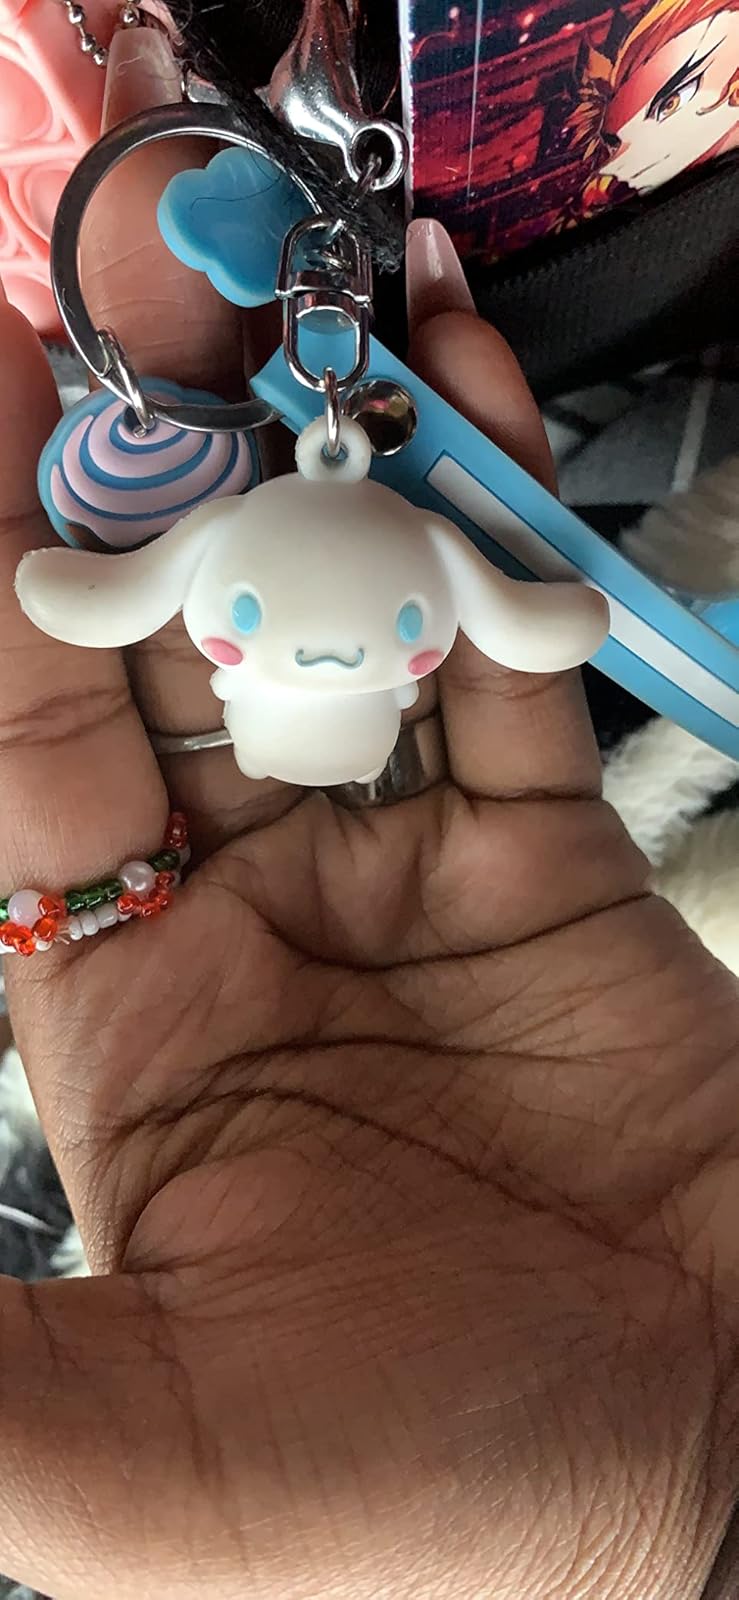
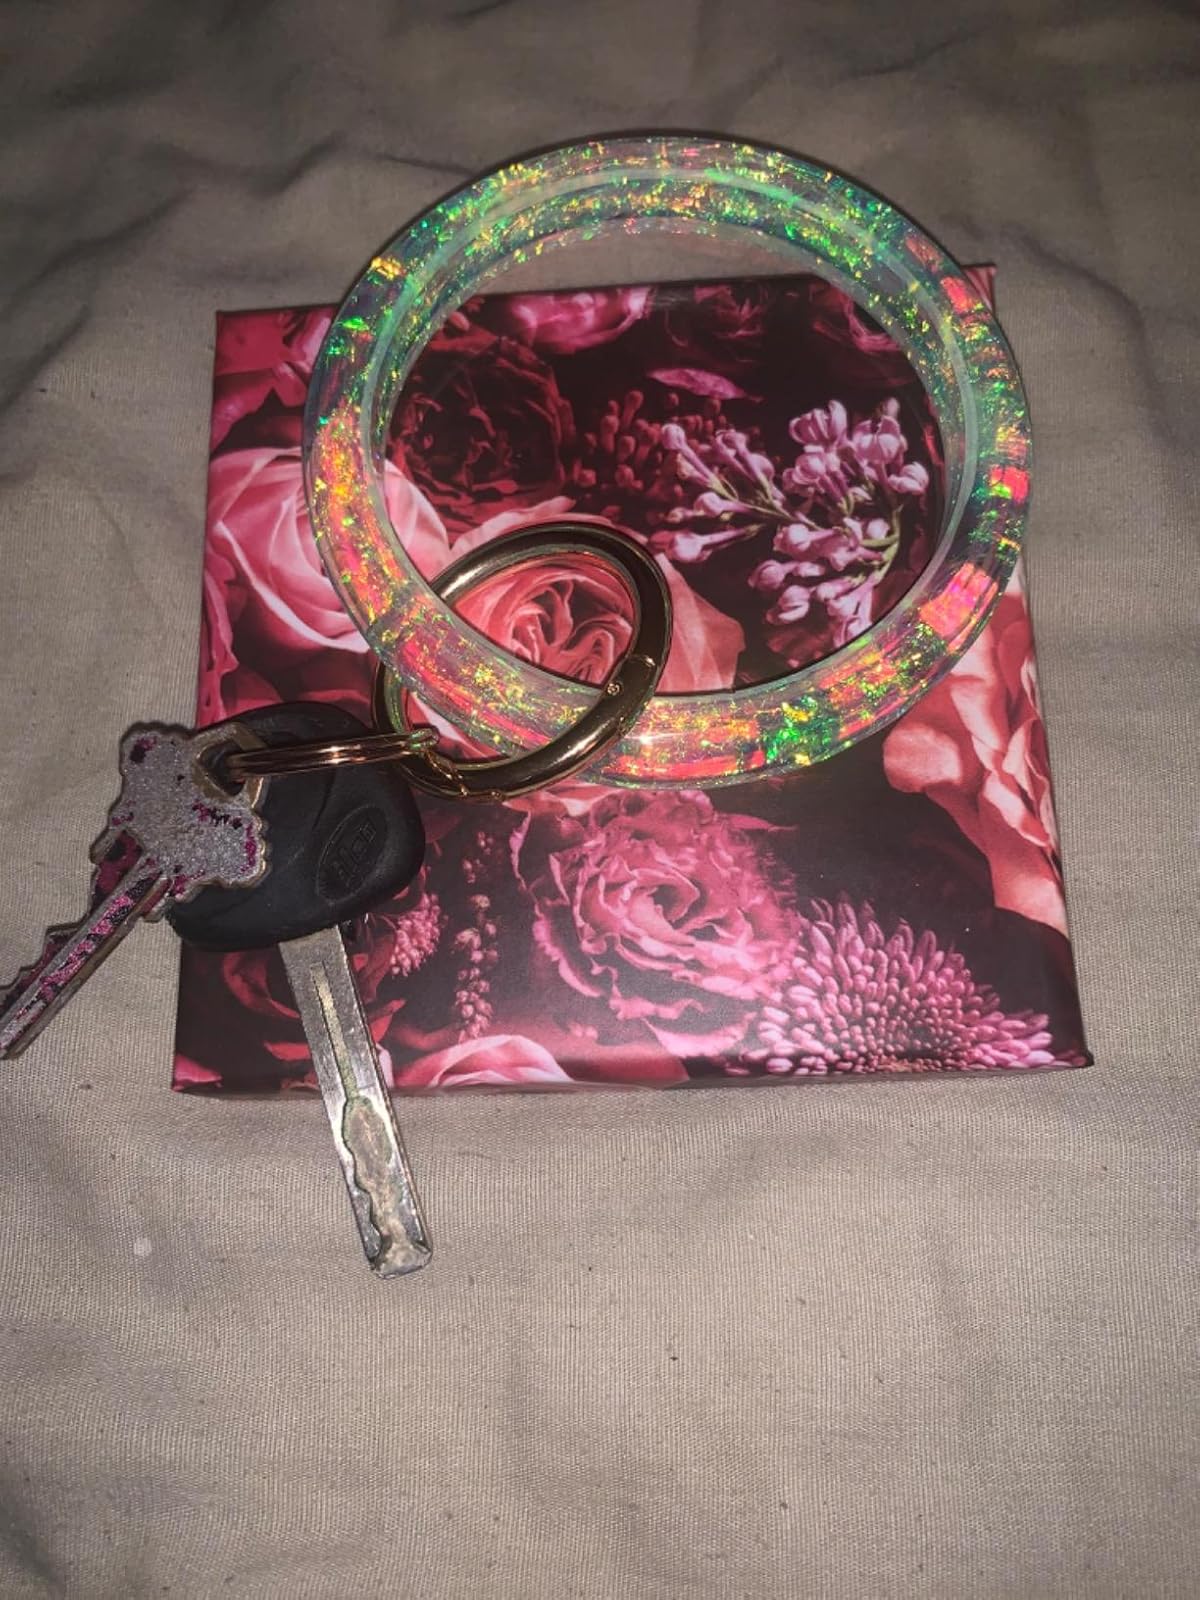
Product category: accessories_keychain
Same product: no